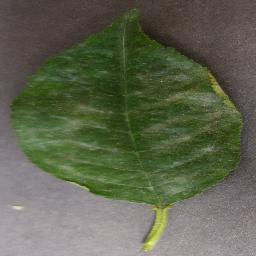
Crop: cherry
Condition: (including_sour)_powdery_mildew